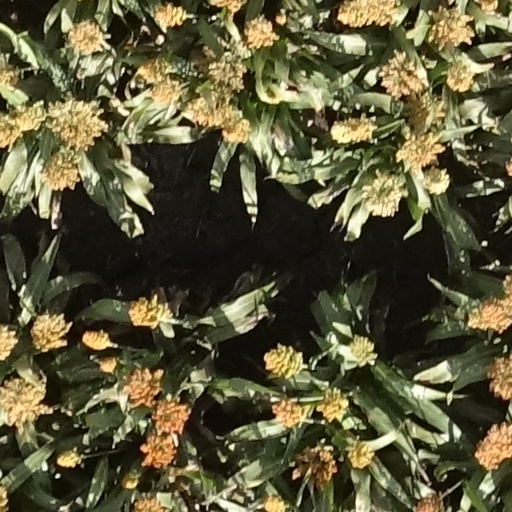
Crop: sorghum